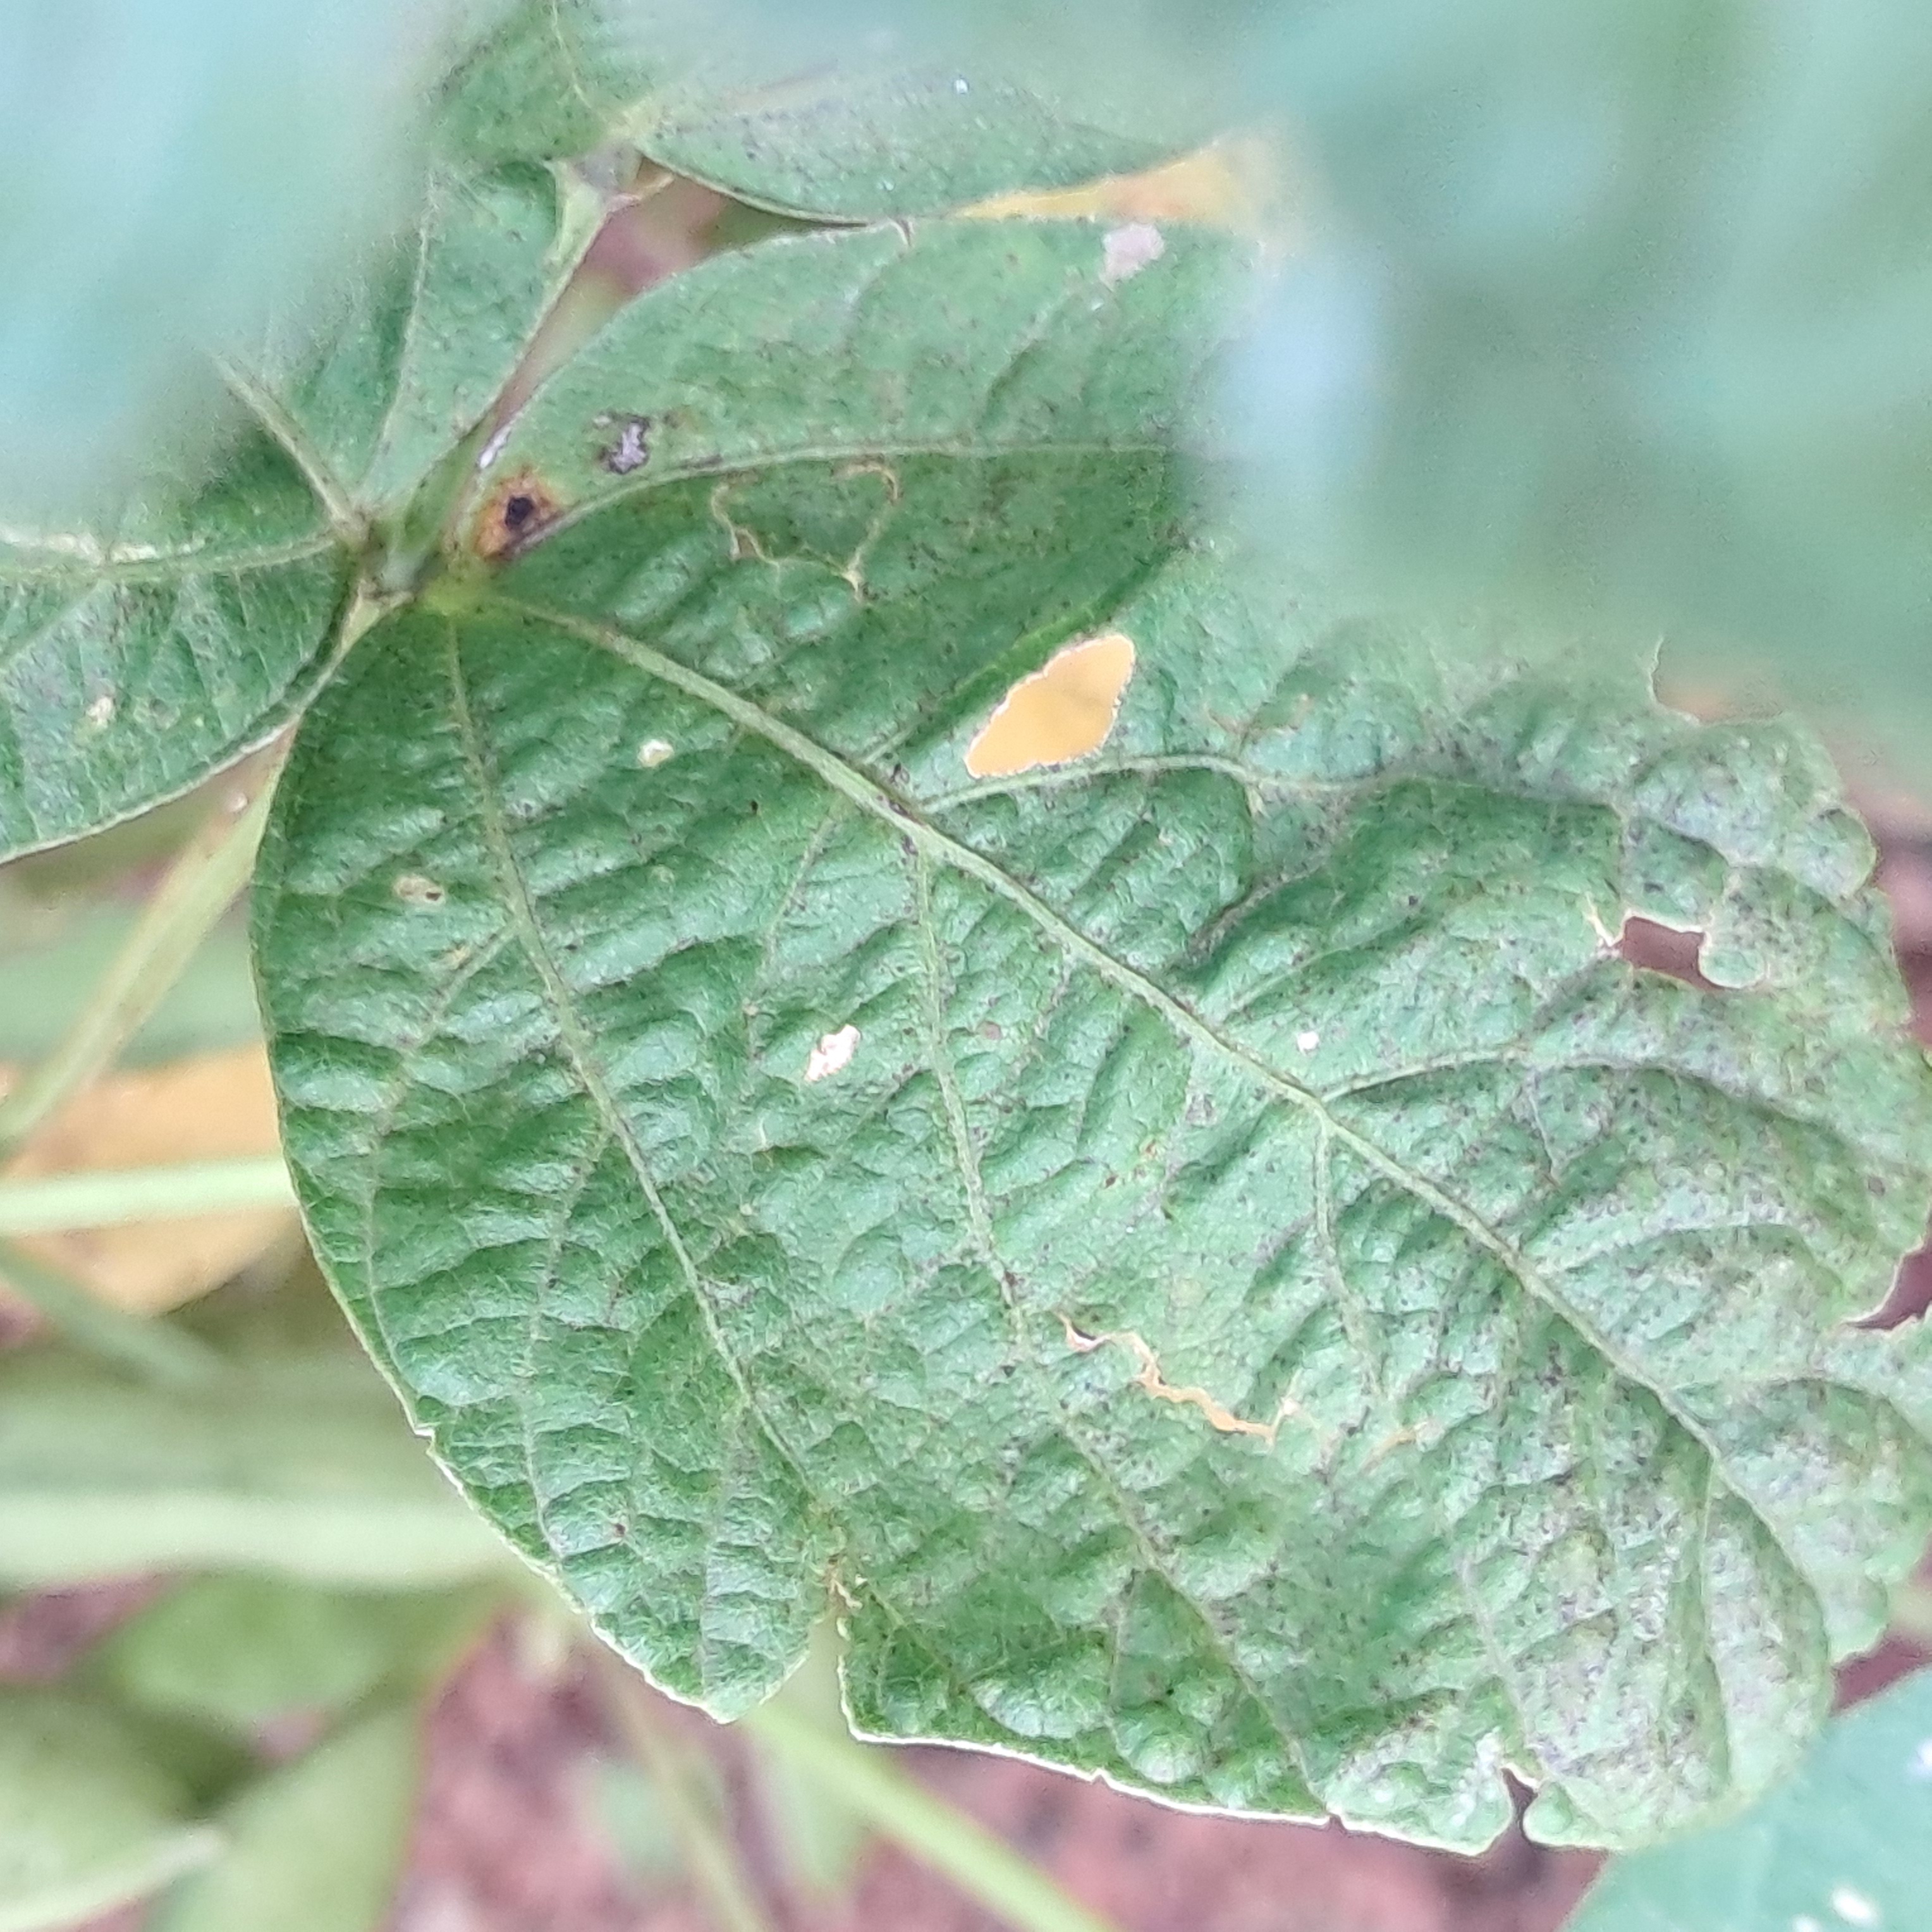
Label: Mosaic